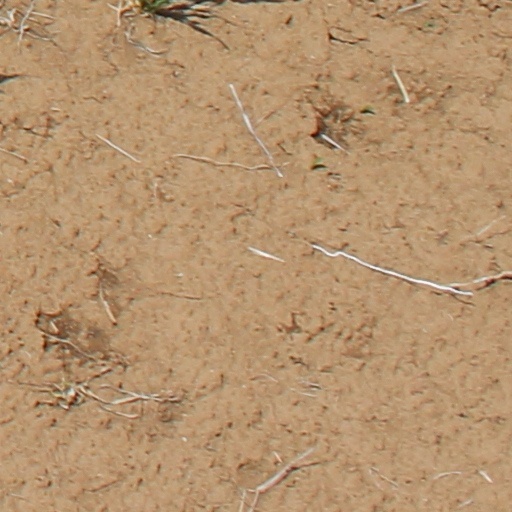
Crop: wheat